Ballynagall, County Westmeath

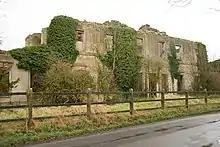
Ruin of Ballynegall House

Ballynegall House, a former country house located in the townland, has fallen into ruins since 1981.